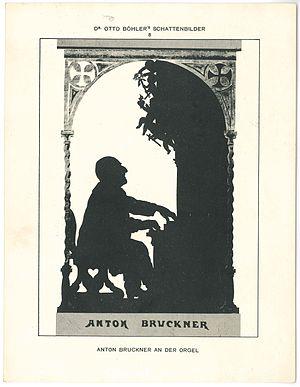
Otto Böhler est un artiste autrichien spécialisé dans les portraits en silhouette de nombreux grands chefs d'orchestre, compositeurs et pianistes de son temps.
Anton Bruckner est un compositeur autrichien et organiste. Figure éminente du romantisme allemand, sa rencontre avec Richard Wagner, en septembre 1873, influença la composition de sa 3ᵉ symphonie. Sa musique polyphonique et théologique, à l'orchestration par blocs différenciés à partir d'une cellule de base, fut desservie par la critique et un auditoire viennois acquis à la musique de Brahms. Musicien longtemps incompris, mais défendu par Gustav Mahler et Hugo Wolf, le « maître de Saint-Florian » est devenu aujourd'hui un pilier du répertoire symphonique des programmes de concerts. Perfectionniste, Bruckner composa différentes versions et éditions de ses symphonies. Pédagogue exigeant quoique considéré comme dévot naïf, le compositeur sut exploiter la grandeur de la forme symphonique en poursuivant l'œuvre de Ludwig van Beethoven, forme qui servira son immense foi catholique, la majestueuse symphonie nᵒ 9 inachevée, étant dédiée à Dieu.